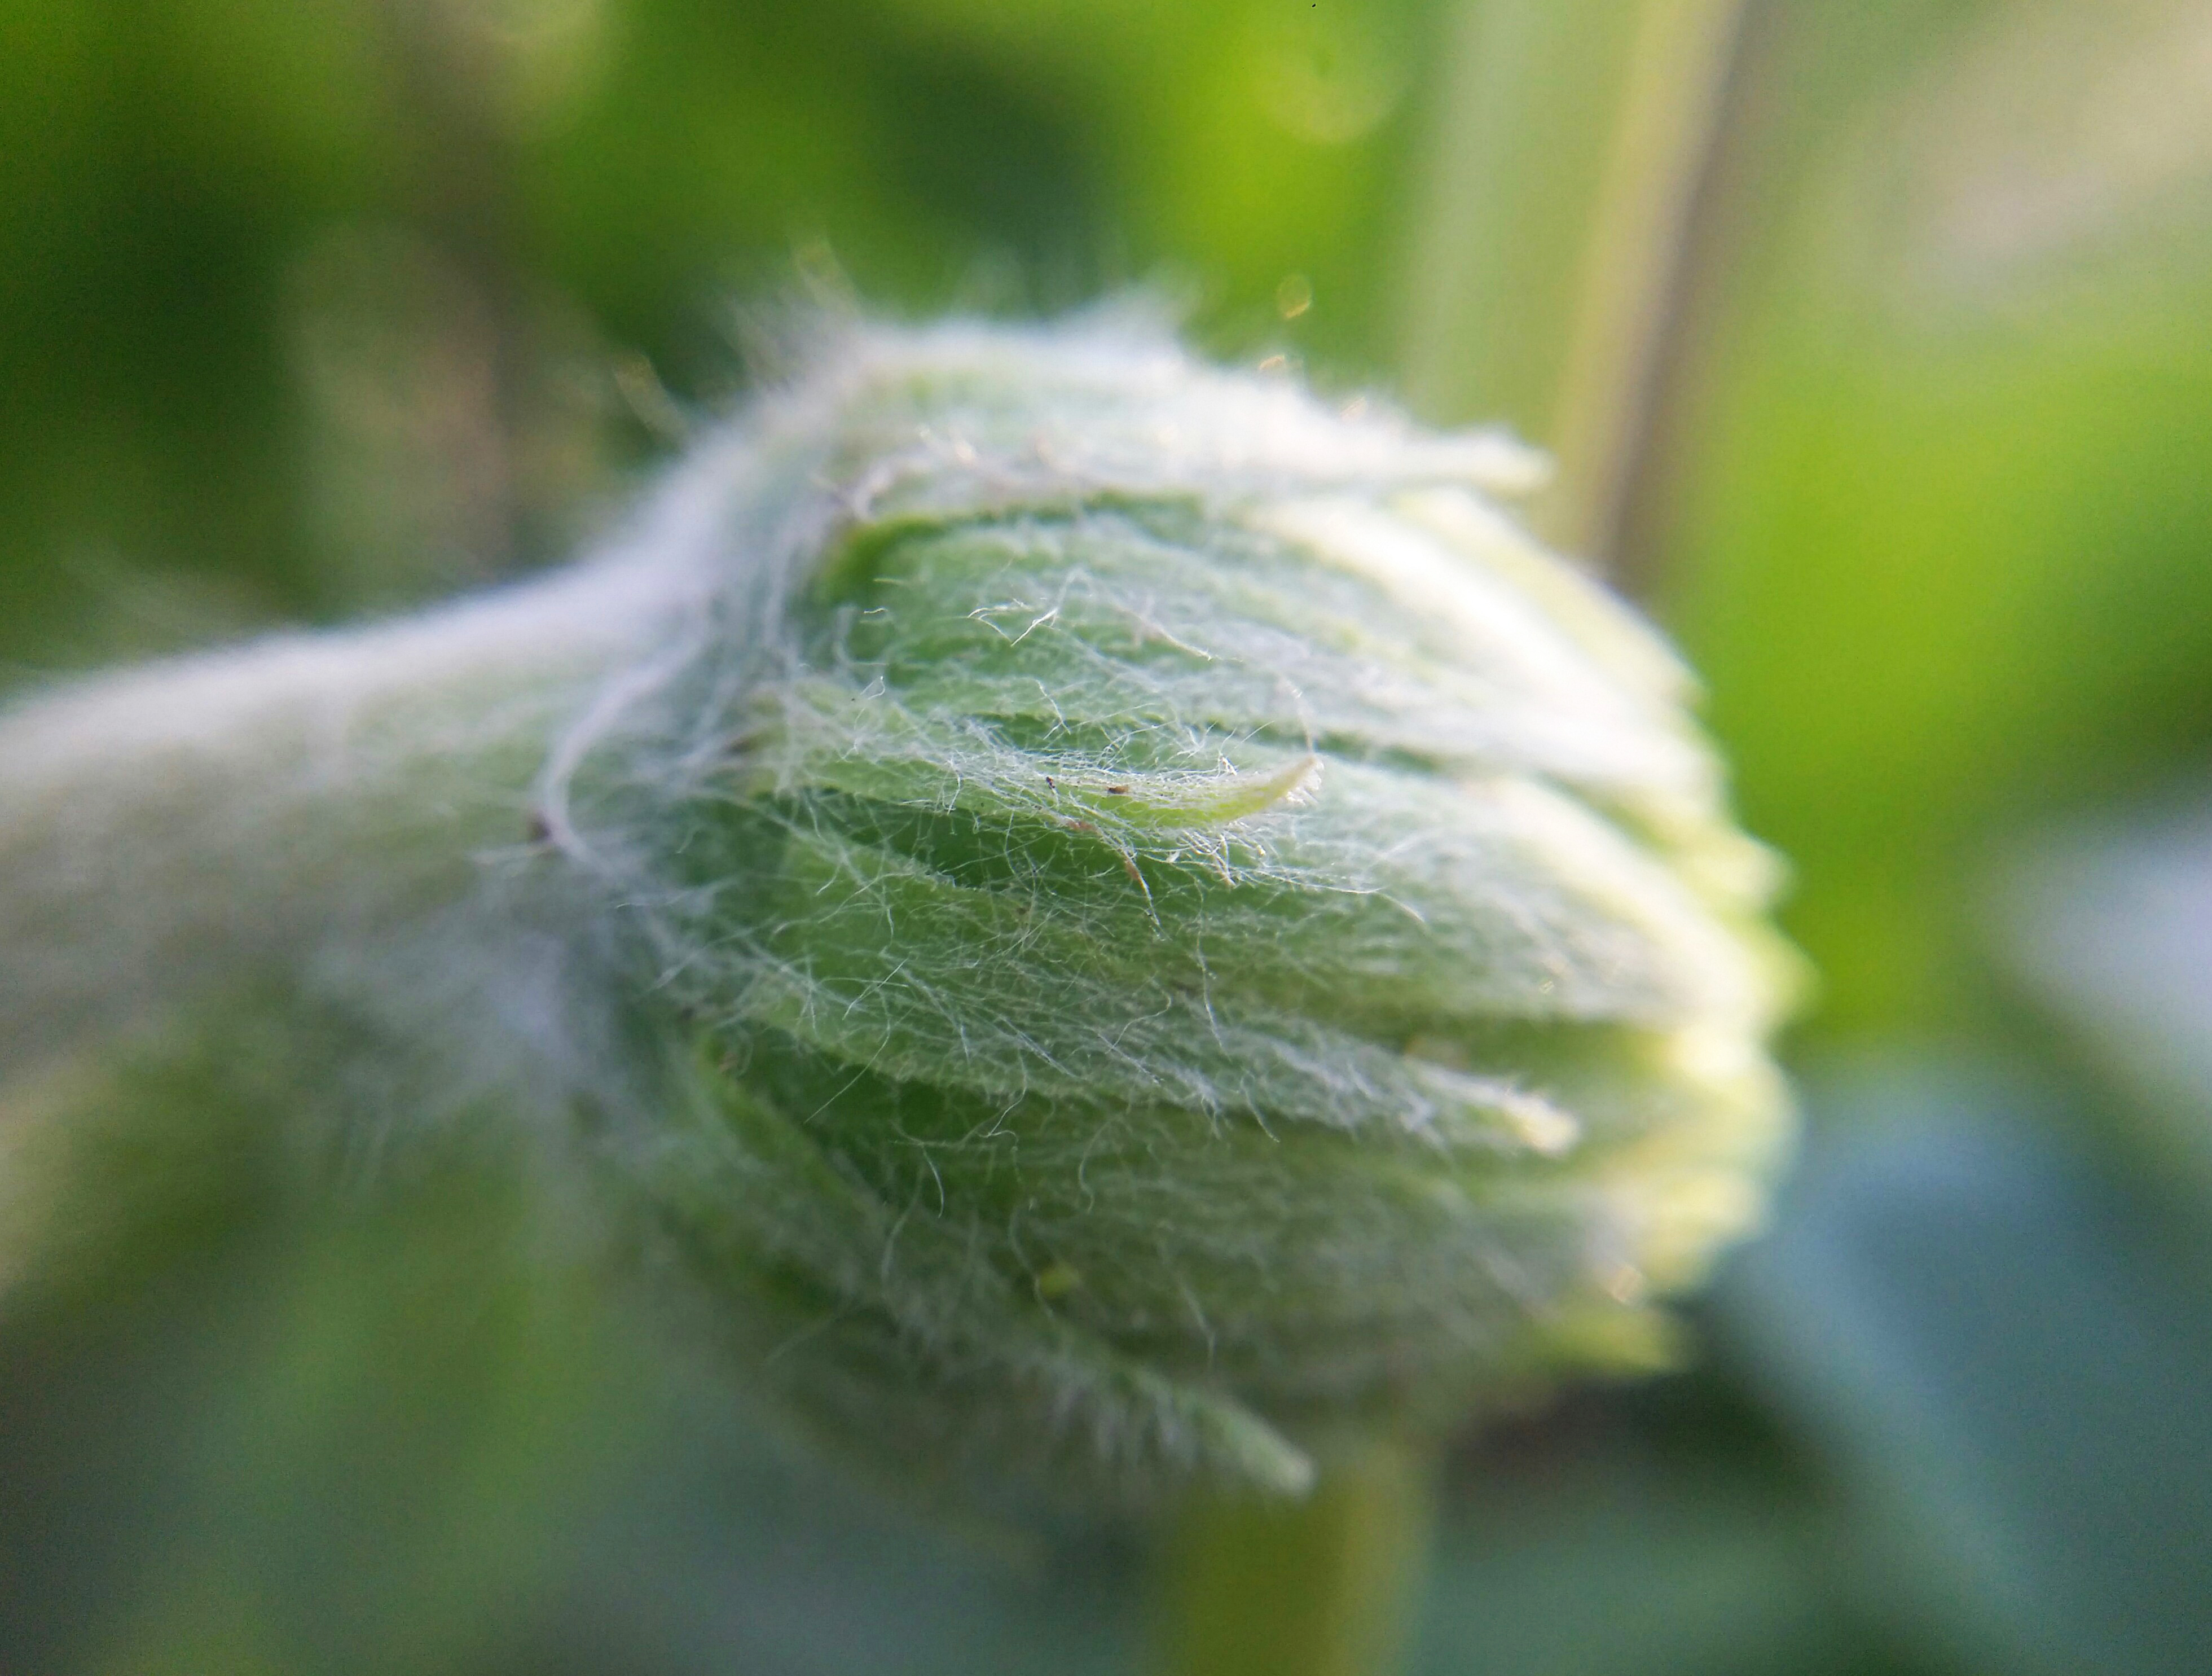
nature, leaf, flower, plant, bud, close up, botany, macro photography, plant stem, photography, annual plant, wildflower, perennial plant